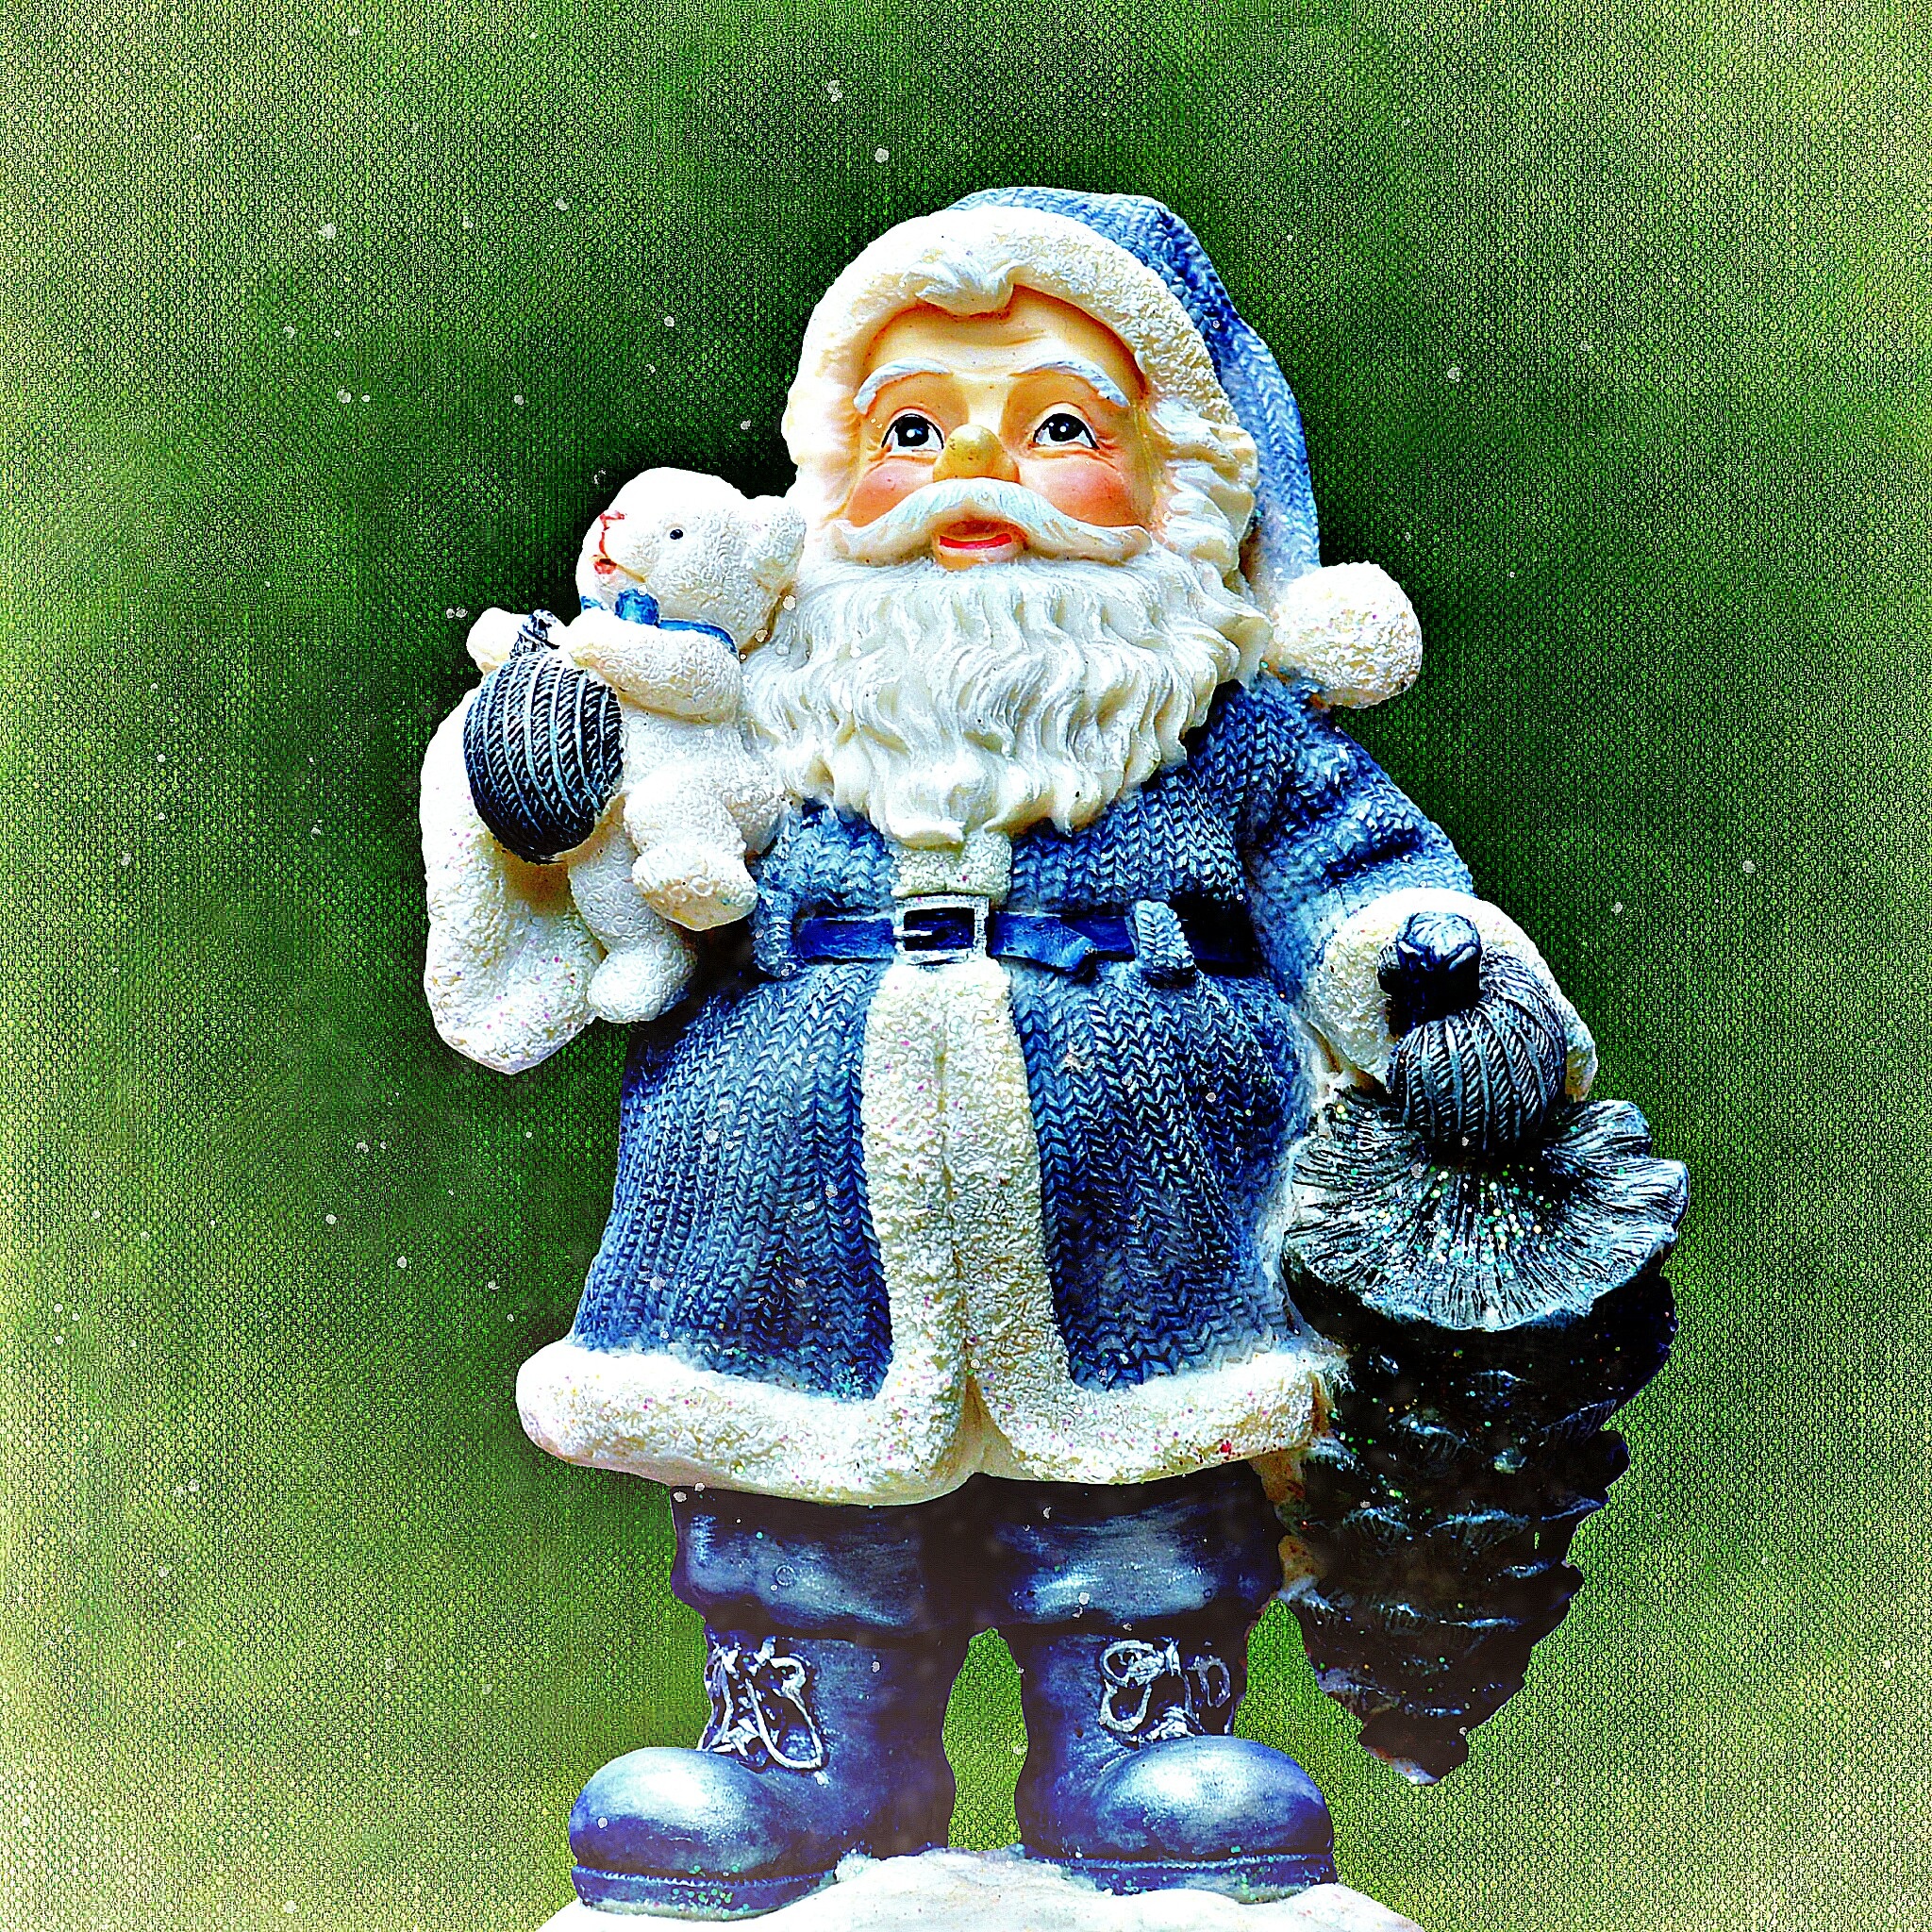
snow, winter, monument, statue, christmas, toy, christmas decoration, figure, figurine, roe deer, santa claus, christmas motif, garden gnome, lawn ornament